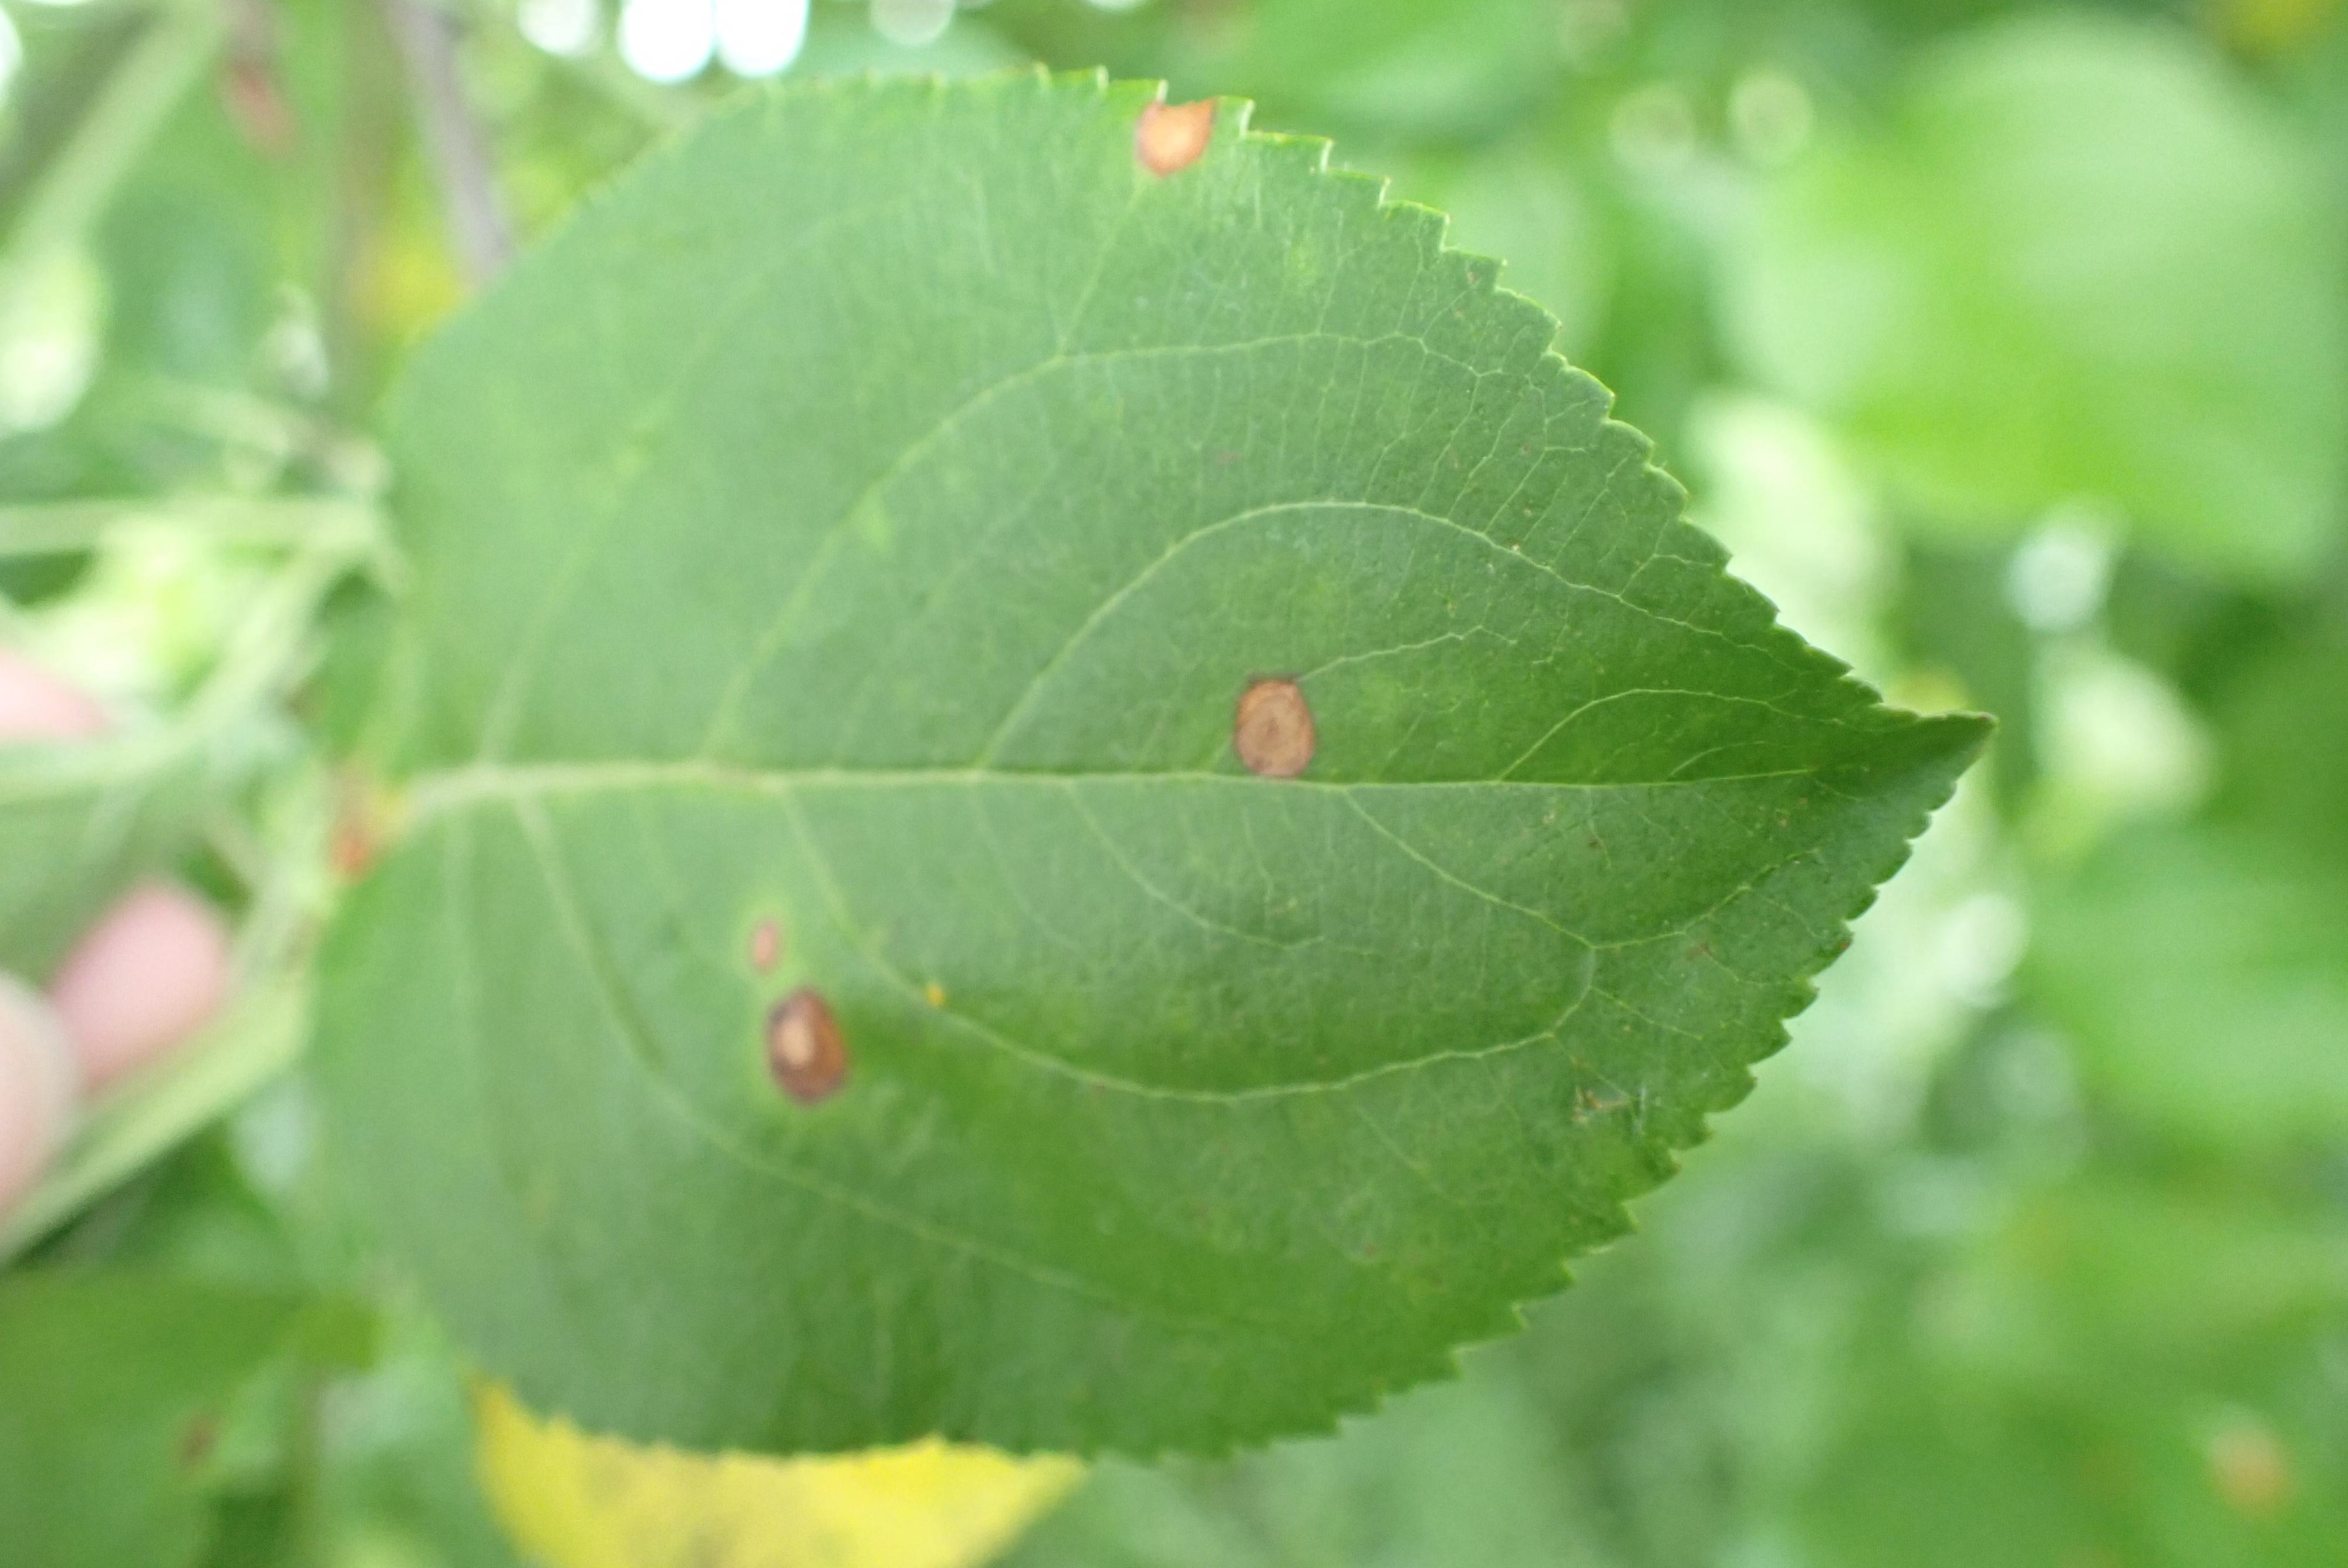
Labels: frog_eye_leaf_spot